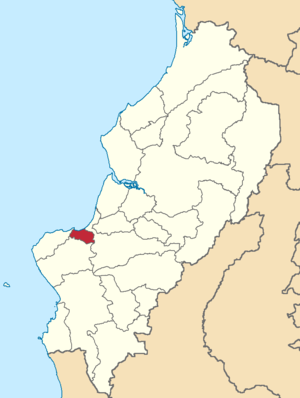
Jaramijó est un canton d'Équateur situé dans la province de Manabí.